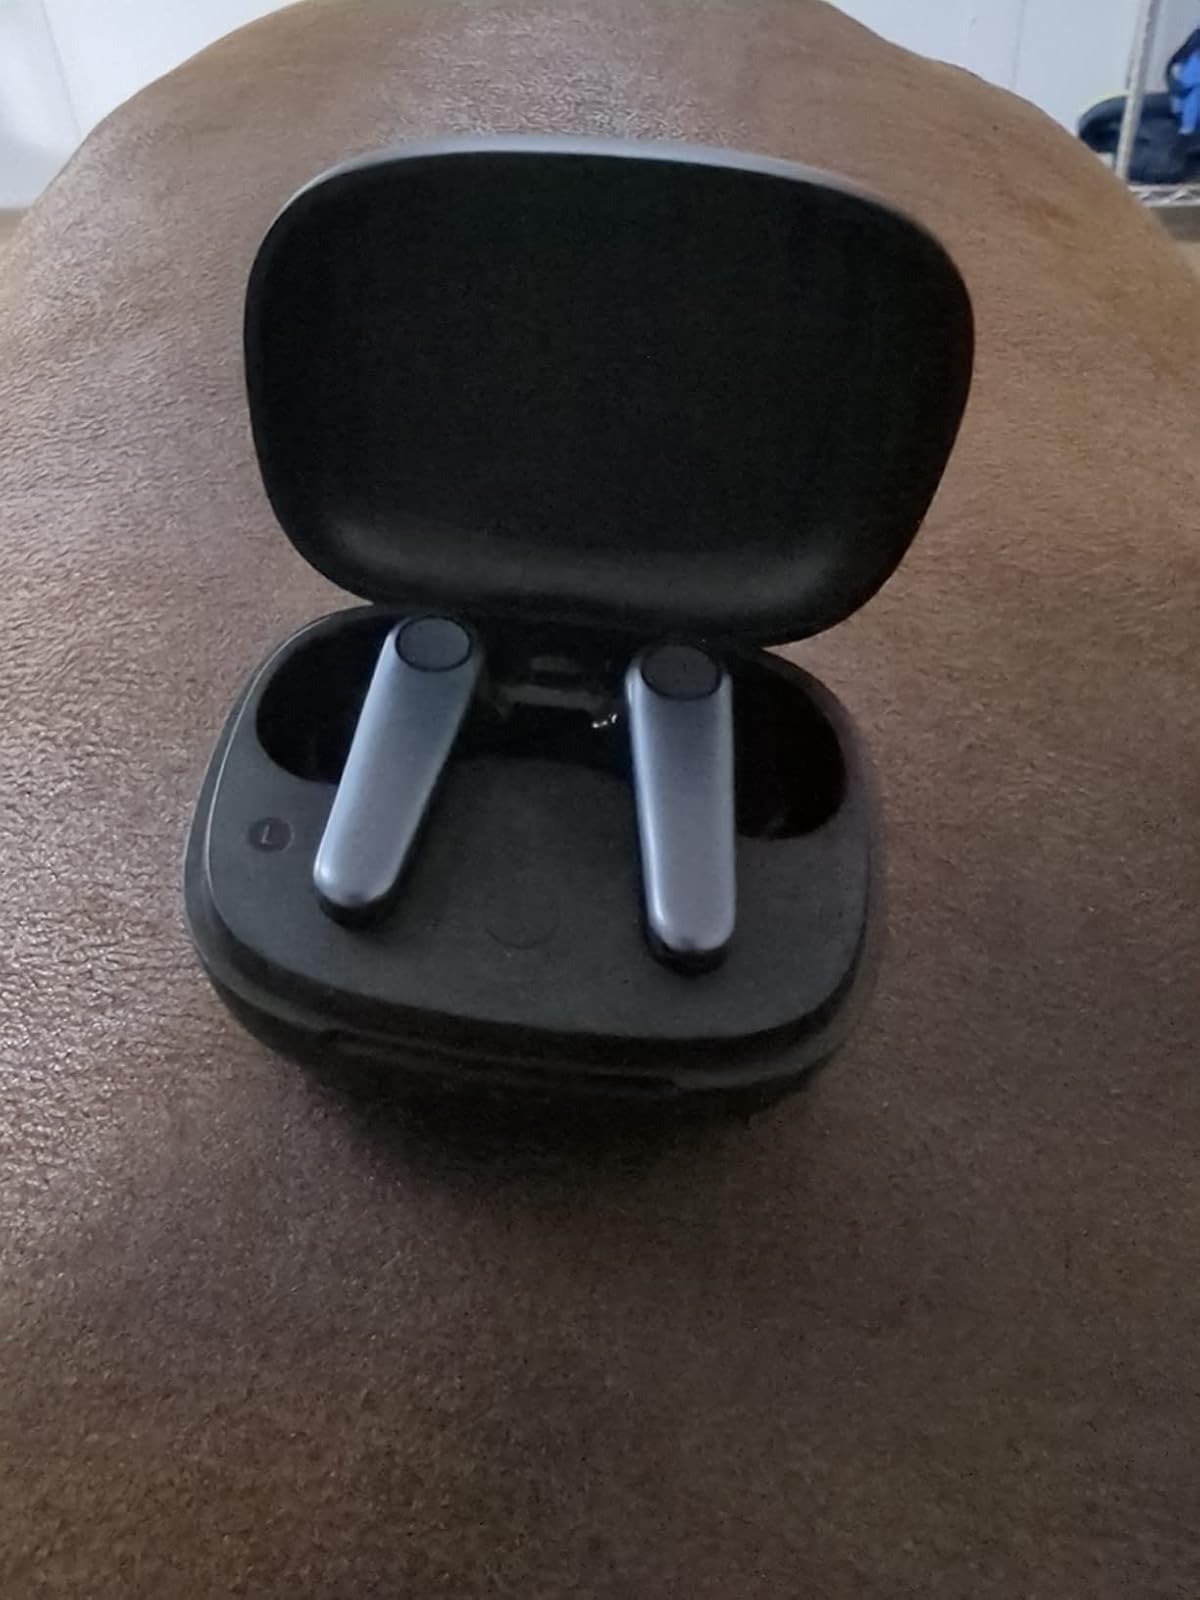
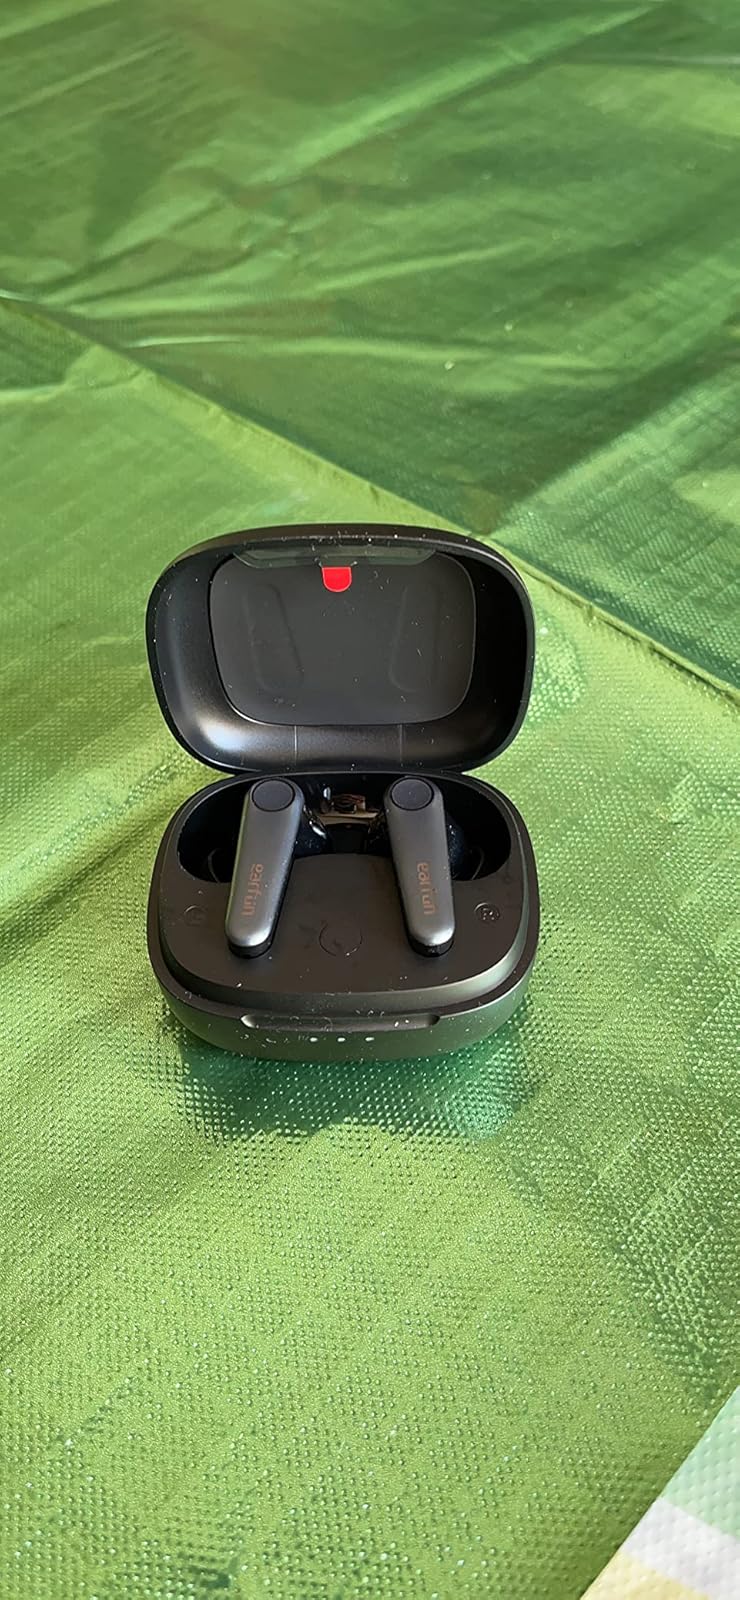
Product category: earbuds
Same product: yes